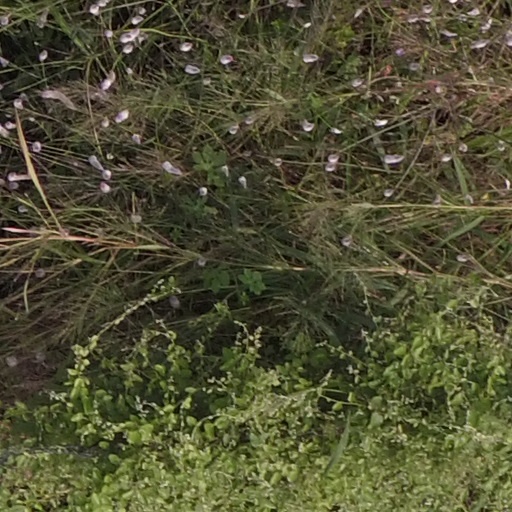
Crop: maize; corn